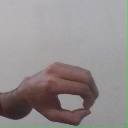
अक्षर: औ